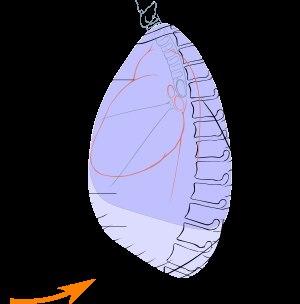
La méthode ou manœuvre de Heimlich est un geste de premiers secours permettant la libération des voies aériennes chez l'adulte et l'enfant de plus d'un an. Elle a été décrite pour la première fois par Henry J. Heimlich en 1974 et sert en cas d'obstruction totale des voies aériennes par un corps étranger.